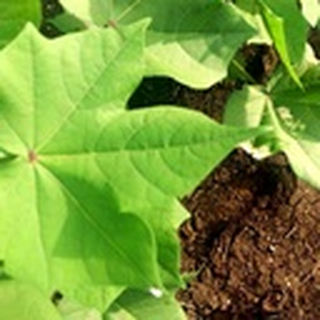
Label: healthy_cotton